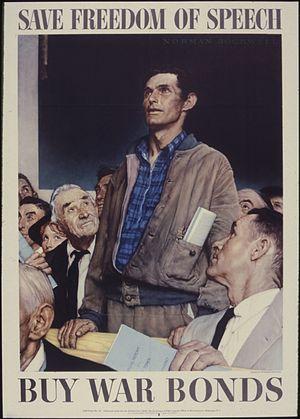
La Liberté de parole est un tableau peint en 1942-1943 par Norman Rockwell. Il est le premier d'une série de quatre tableaux de Rockwell inspirés du discours sur l'état de l'Union du président des États-Unis Franklin Delano Roosevelt qu'il a prononcé le 6 janvier 1941. La série de tableaux est connue sous le titre collectif Les Quatre Libertés.